Tanya Bertoldi

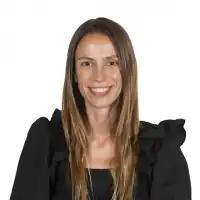

Tanya Yanet Bertoldi (born 28 April 1986) is an Argentine politician of the Justicialist Party (PJ). Since 2021, she has been a National Deputy representing Neuquén Province.